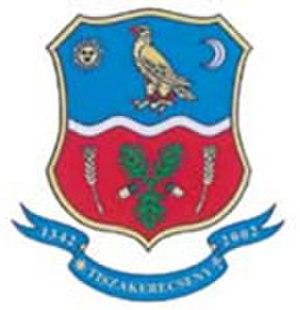
Tiszatelek est un village et une commune du comitat de Szabolcs-Szatmár-Bereg en Hongrie.